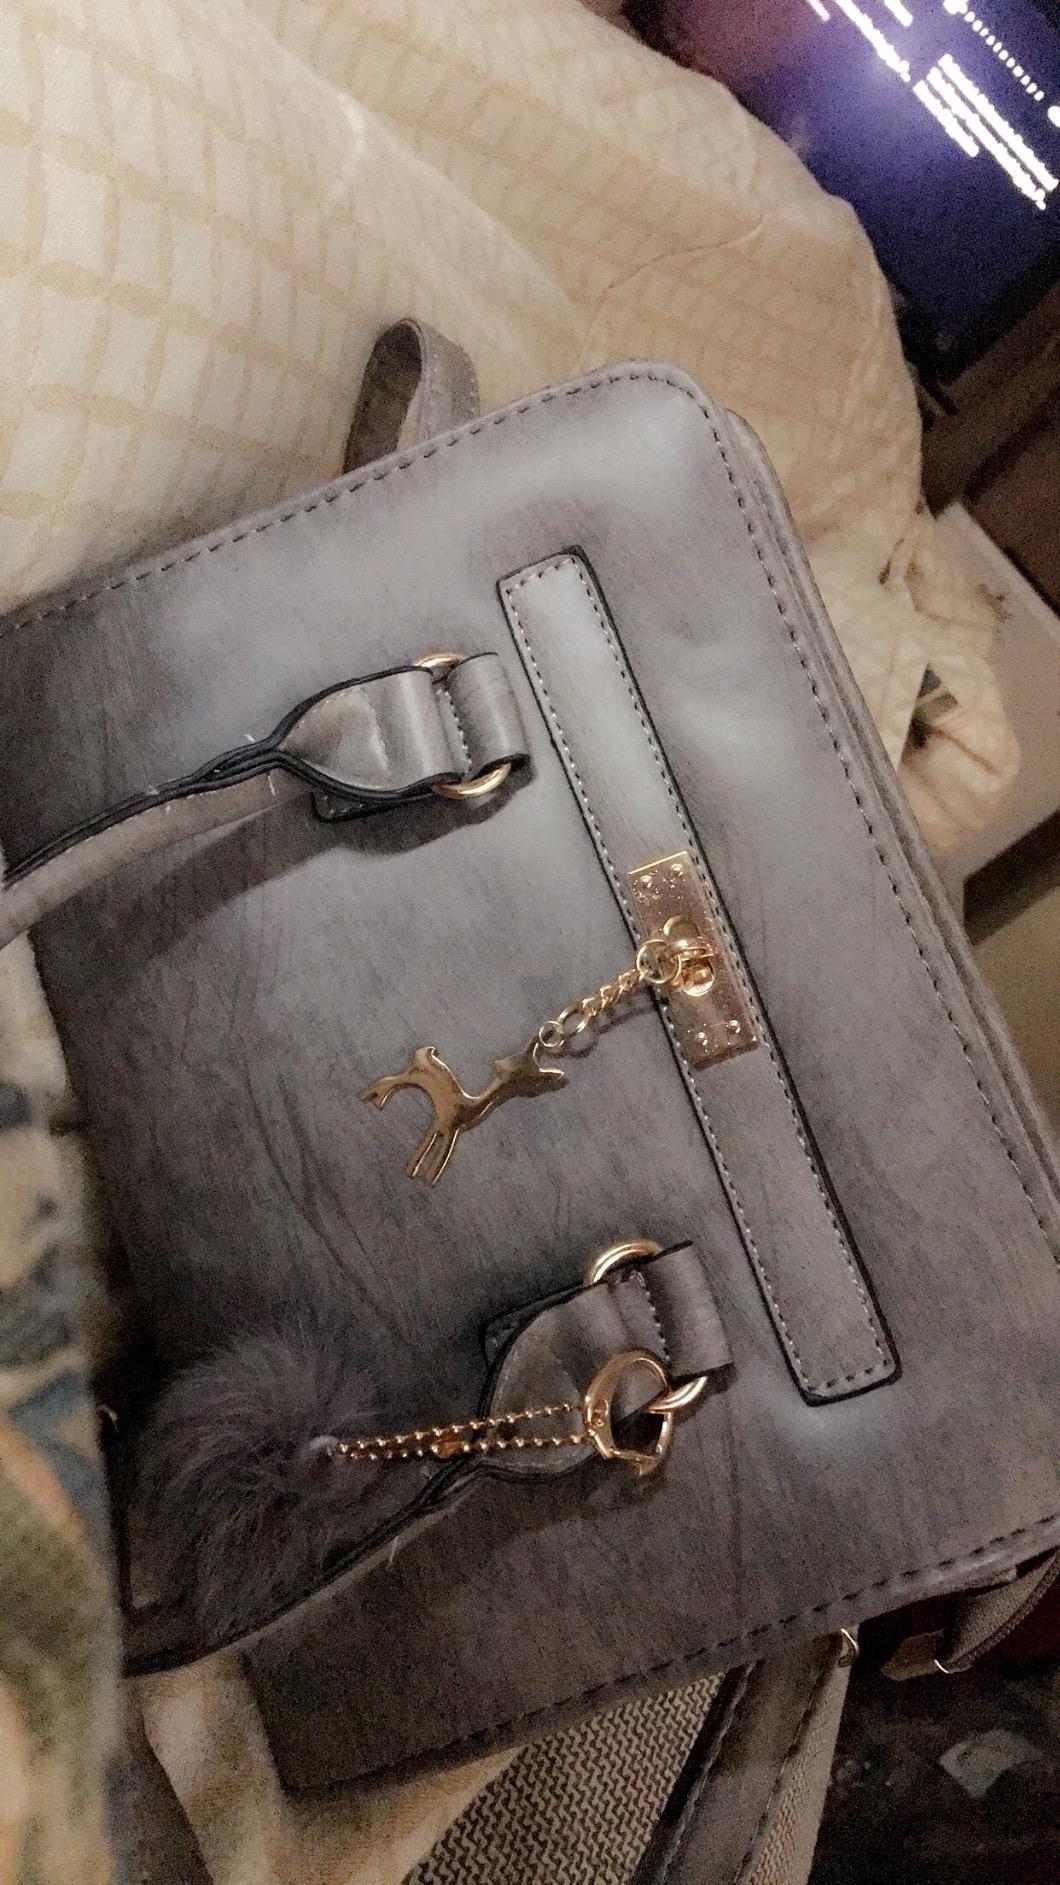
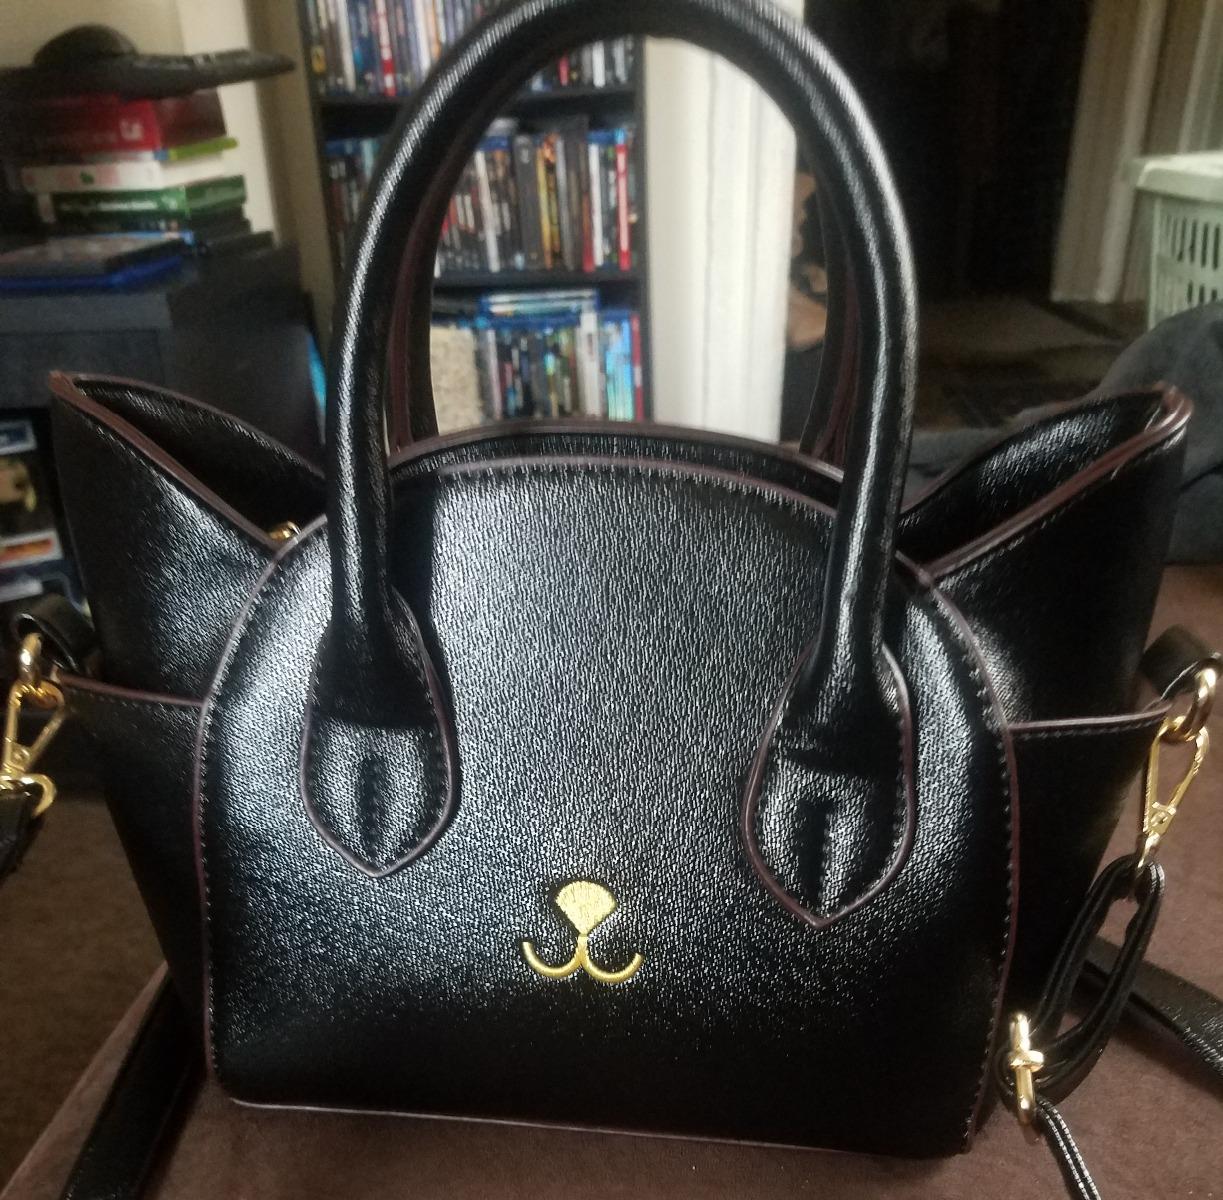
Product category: accessories_handbag
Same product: no